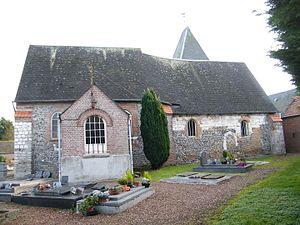
église.
Allenay est une commune française située dans le département de la Somme en région Hauts-de-France.